Peninsular War

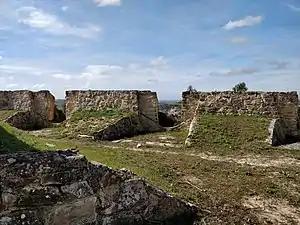
Fort of Olheiros, site of the Battle of Sobral.

With Portugal secured, Wellesley advanced into Spain to unite with Cuesta's forces. Victor's I Corps retreated before them from Talavera. Cuesta's pursuing forces fell back after Victor's reinforced army, now commanded by Marshal Jean-Baptiste Jourdan, drove upon them. Two British divisions advanced to help the Spanish. On 27 July at the Battle of Talavera, the French advanced in three columns and were repulsed several times, but at a heavy cost to the Anglo-Allied force, which lost 7,500 men for French losses of 7,400. Wellesley withdrew from Talavera on 4 August to avoid being cut off by Soult's converging army, which defeated a Spanish blocking force in an assault crossing at the River Tagus near Puente del Arzobispo. Lack of supplies and the threat of French reinforcement in the spring led Wellington to retreat into Portugal. A Spanish attempt to capture Madrid after Talavera failed at Almonacid, where Sébastiani's IV Corps inflicted 5,500 casualties on the Spanish, forcing them to retreat at the cost of 2,400 French losses.